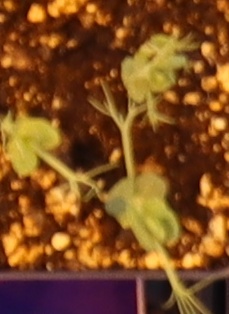
Label: Field Pea